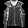
Label: Shirt